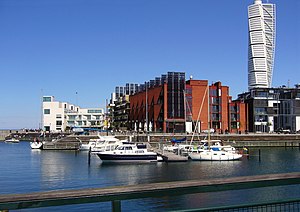
Byplanlægning i Sverige / Postmodernisme og byplanlægning ind i det 21. århundrede
Organiseret byplanlægning i Sverige tog sin begyndelse under 1600-tallets første halvdel. I kraft af militære successer i trediveårskrigen havde Sverige fået en ledende stilling i Nordeuropa og en udvikling af stadsvæsnet blev set som en forudsætning for, at landet skulle kunne opfylde sin stormagtsrolle, både administrativt og med en imponerende ydre fremtoning. Ikke mindre end 50 byer grundlagdes derfor på denne tid.